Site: brandenburg
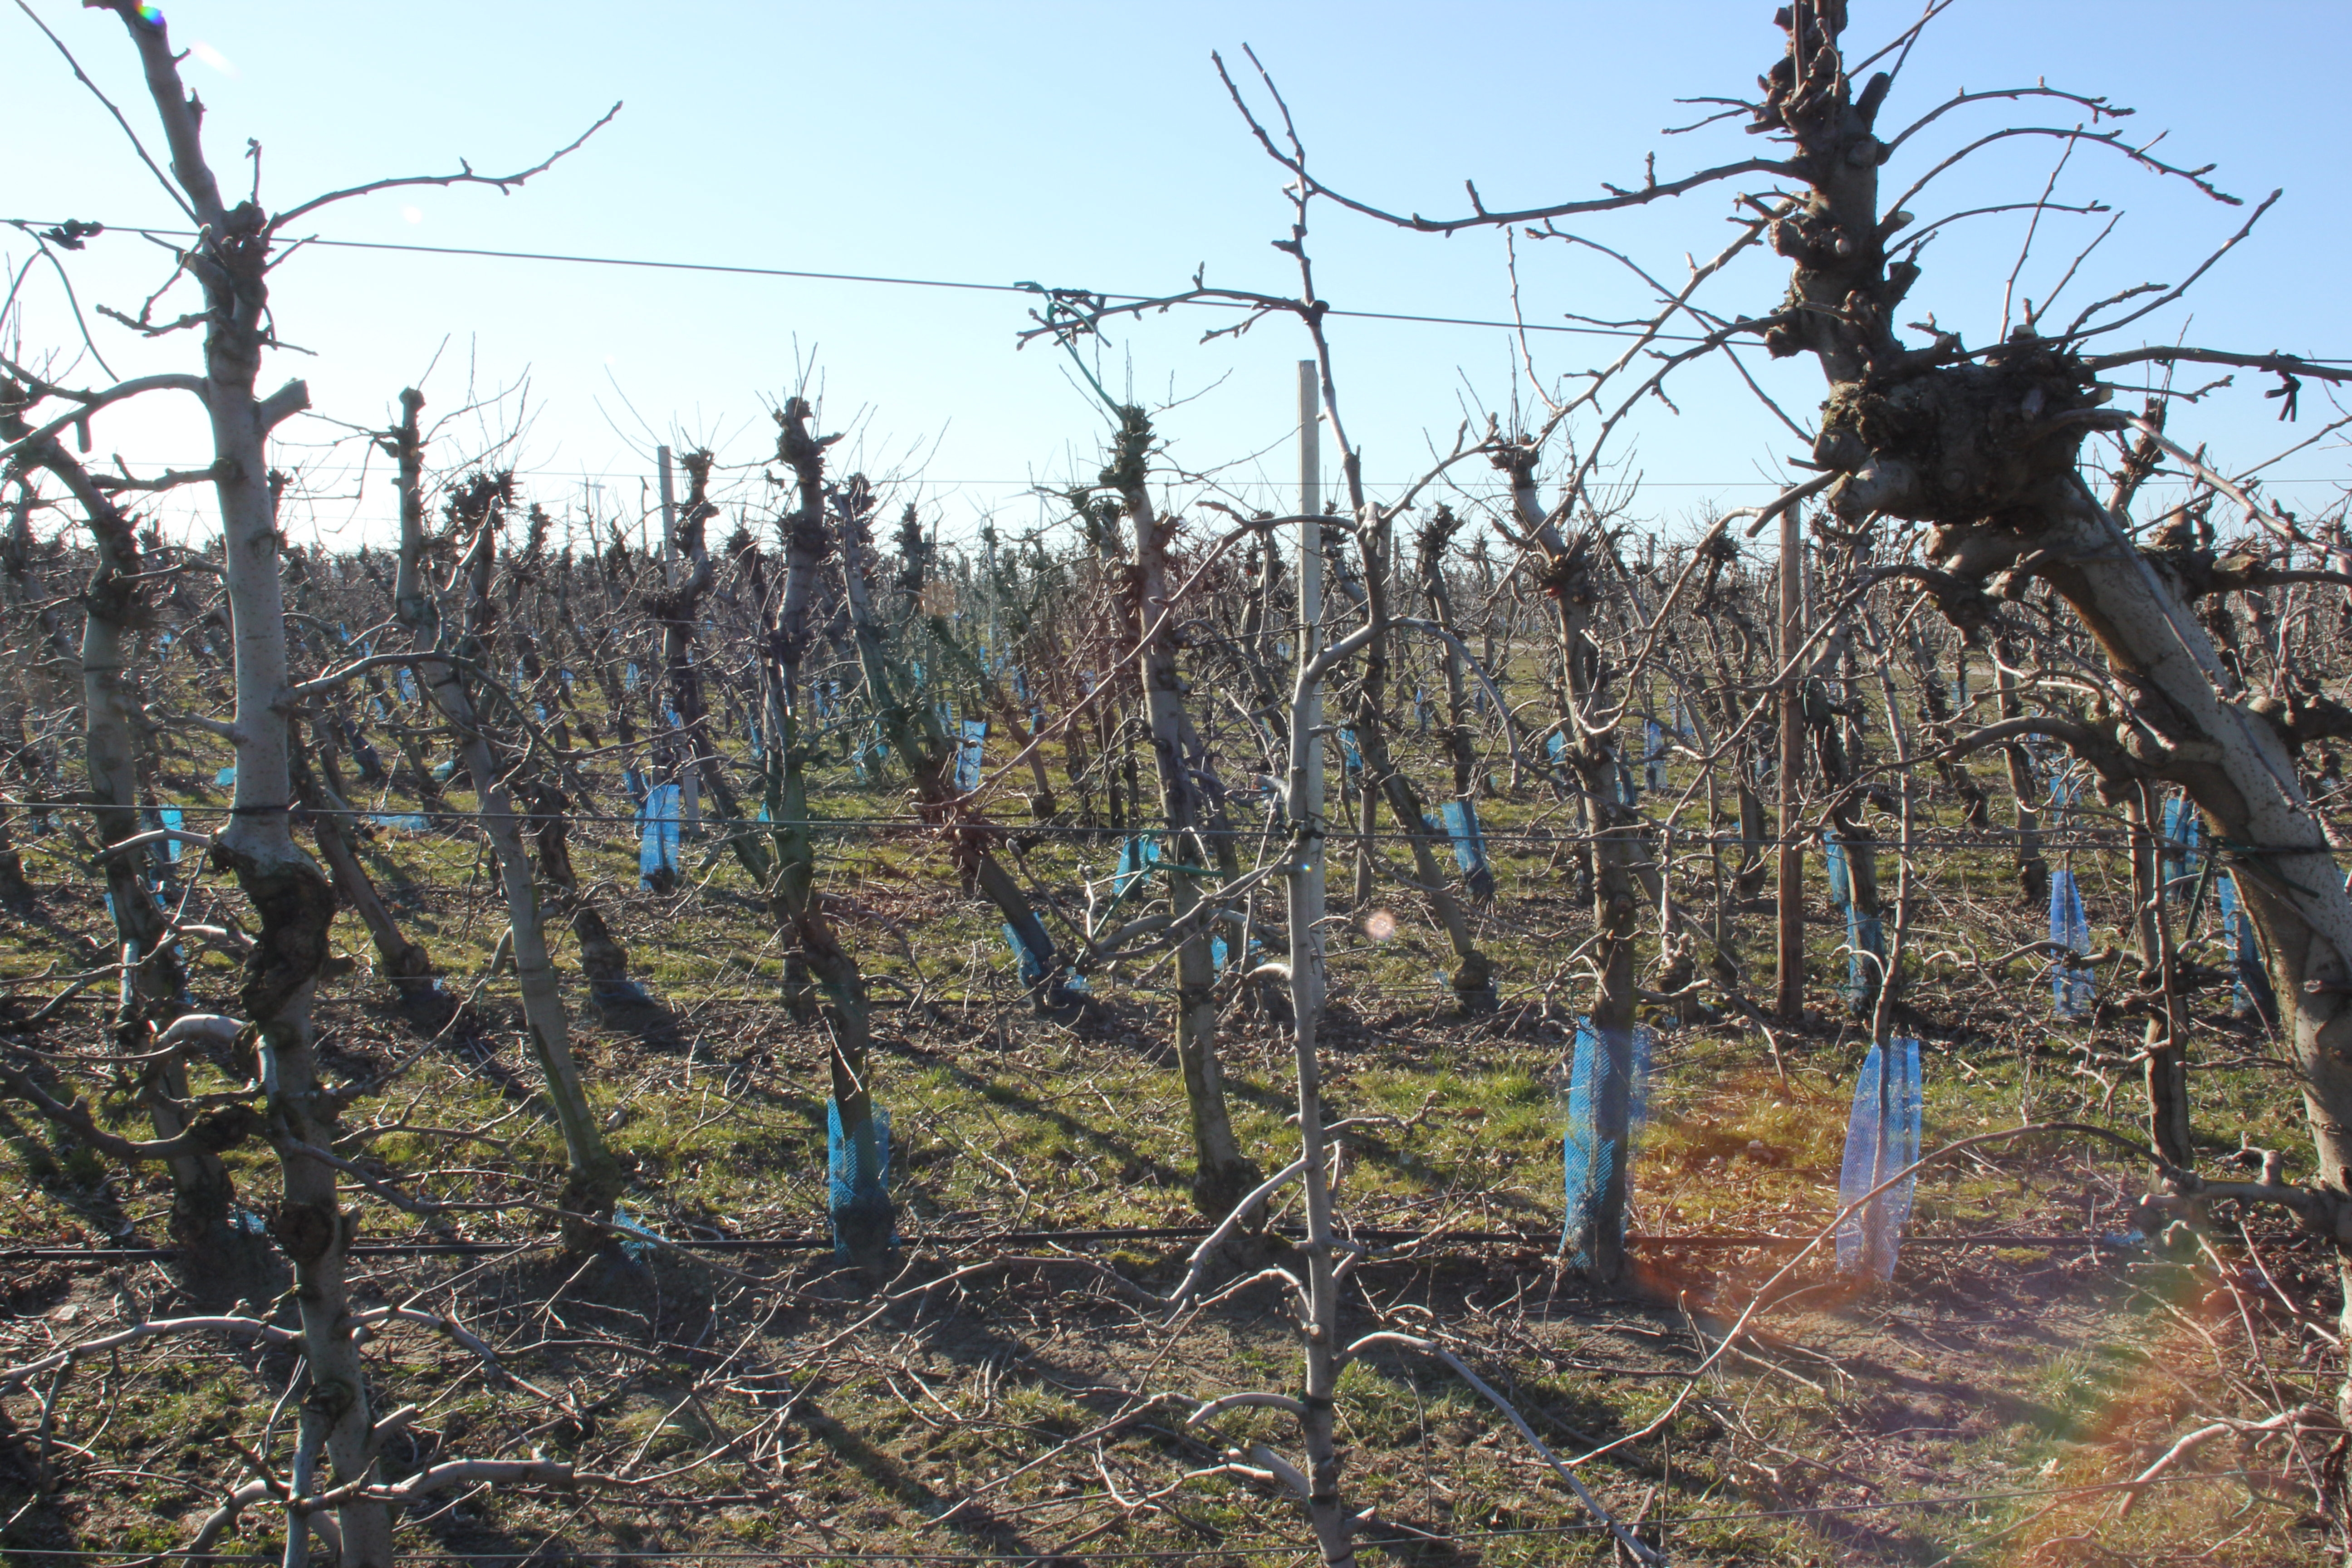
Growth stage (BBCH 03): Bud development